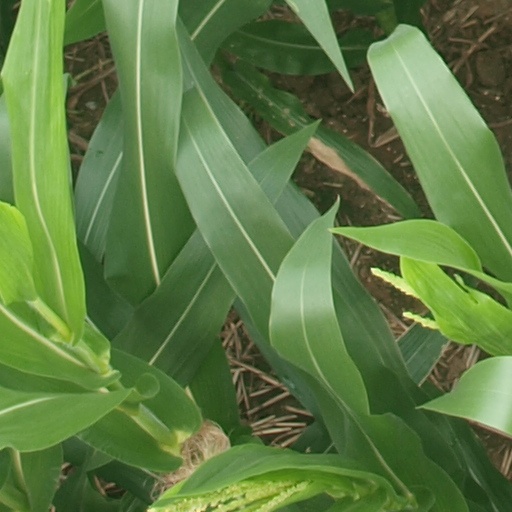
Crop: maize; corn